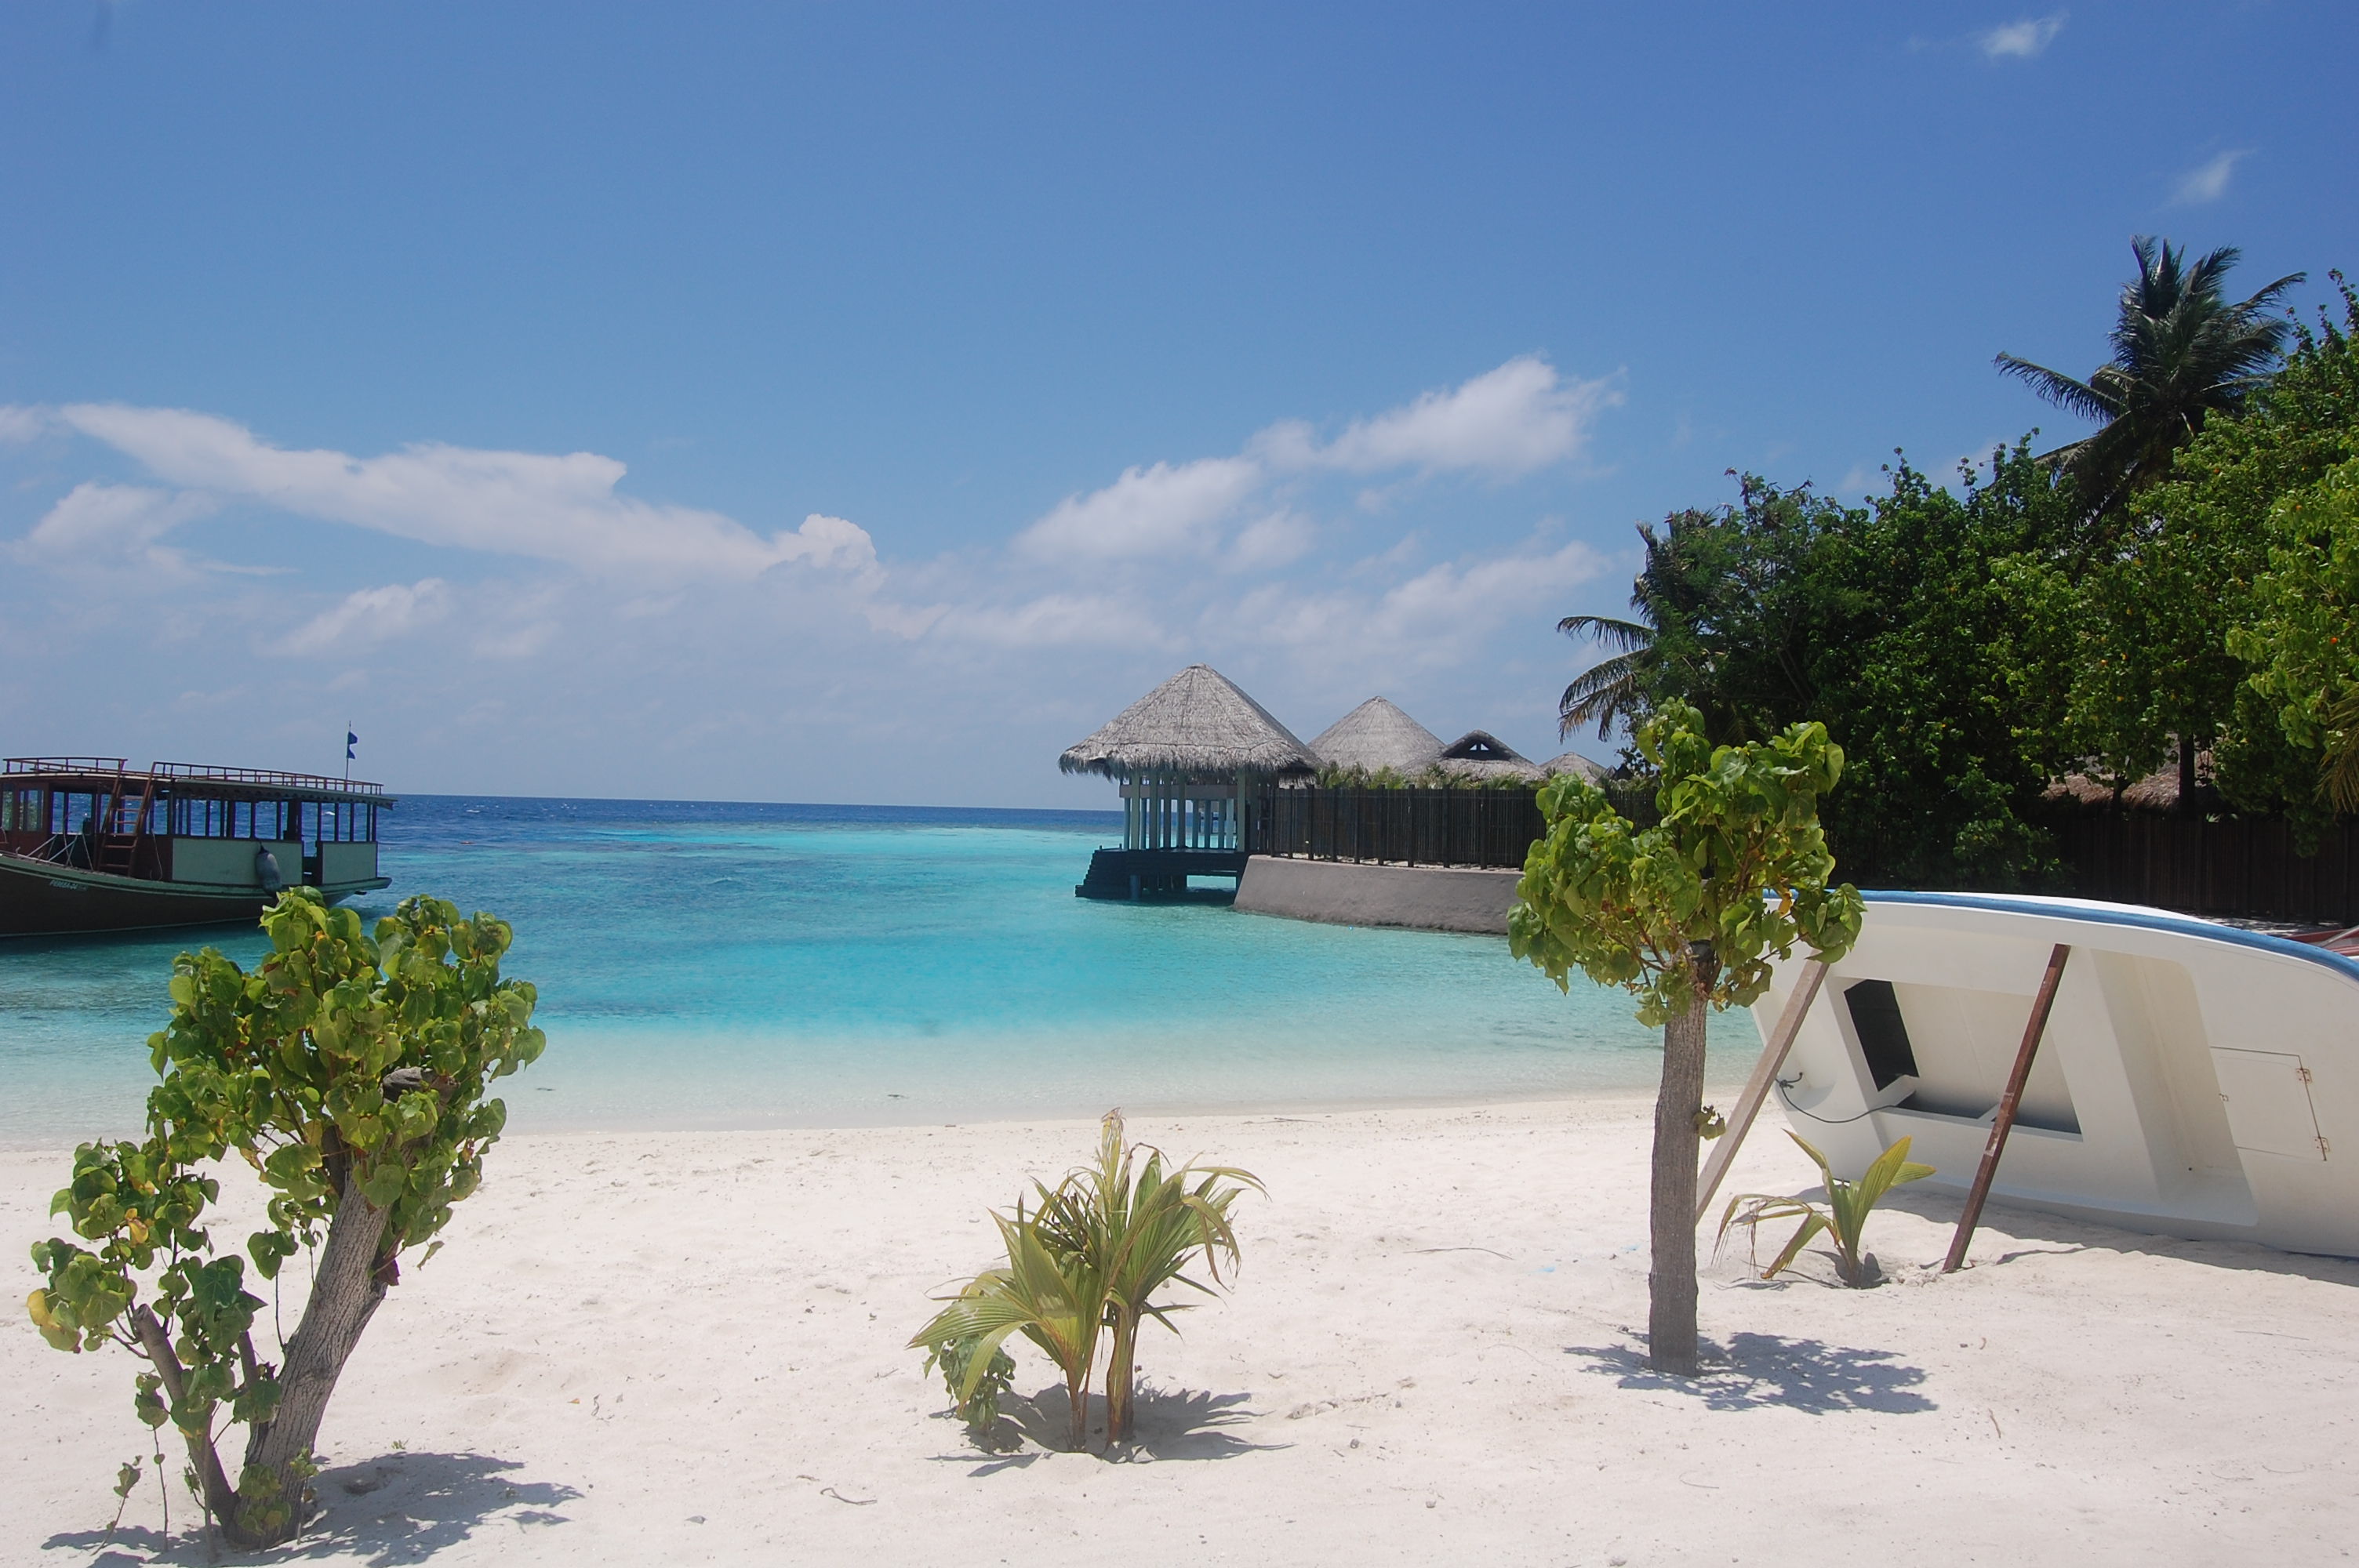
maldive, islands, beach, tropics, caribbean, vacation, sea, cay, tourism, coastal and oceanic landforms, lagoon, bay, coast, shore, ocean, island, palm tree, resort, vehicle, arecales, travel, boat